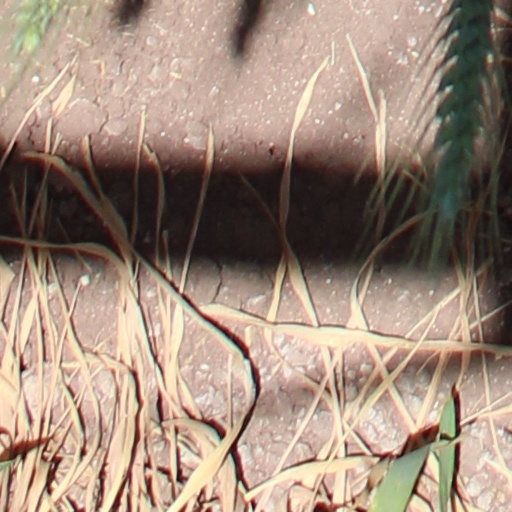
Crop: wheat